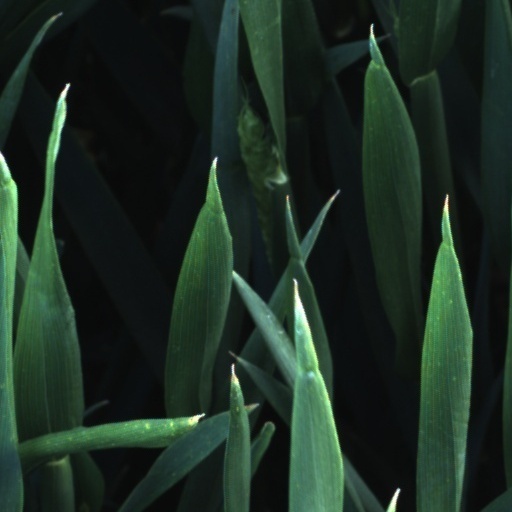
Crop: wheat